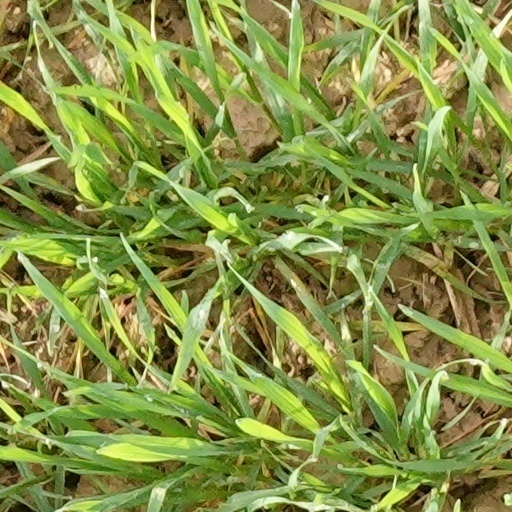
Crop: wheat